Rod Weir

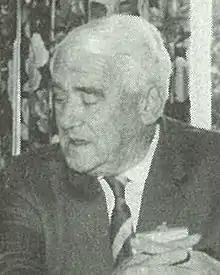
Weir in 1988

Weir was born in Palmerston North on 14 July 1927, the son of Clarice Mildred ( Bignell) and Cecil Alexander Weir. His younger sister is the organist Dame Gillian Weir, and his brother (1929–2016) was the bookseller and businessman Graham Ashley Weir. He received his schooling at Wanganui Boys' College, now known as Whanganui City College.